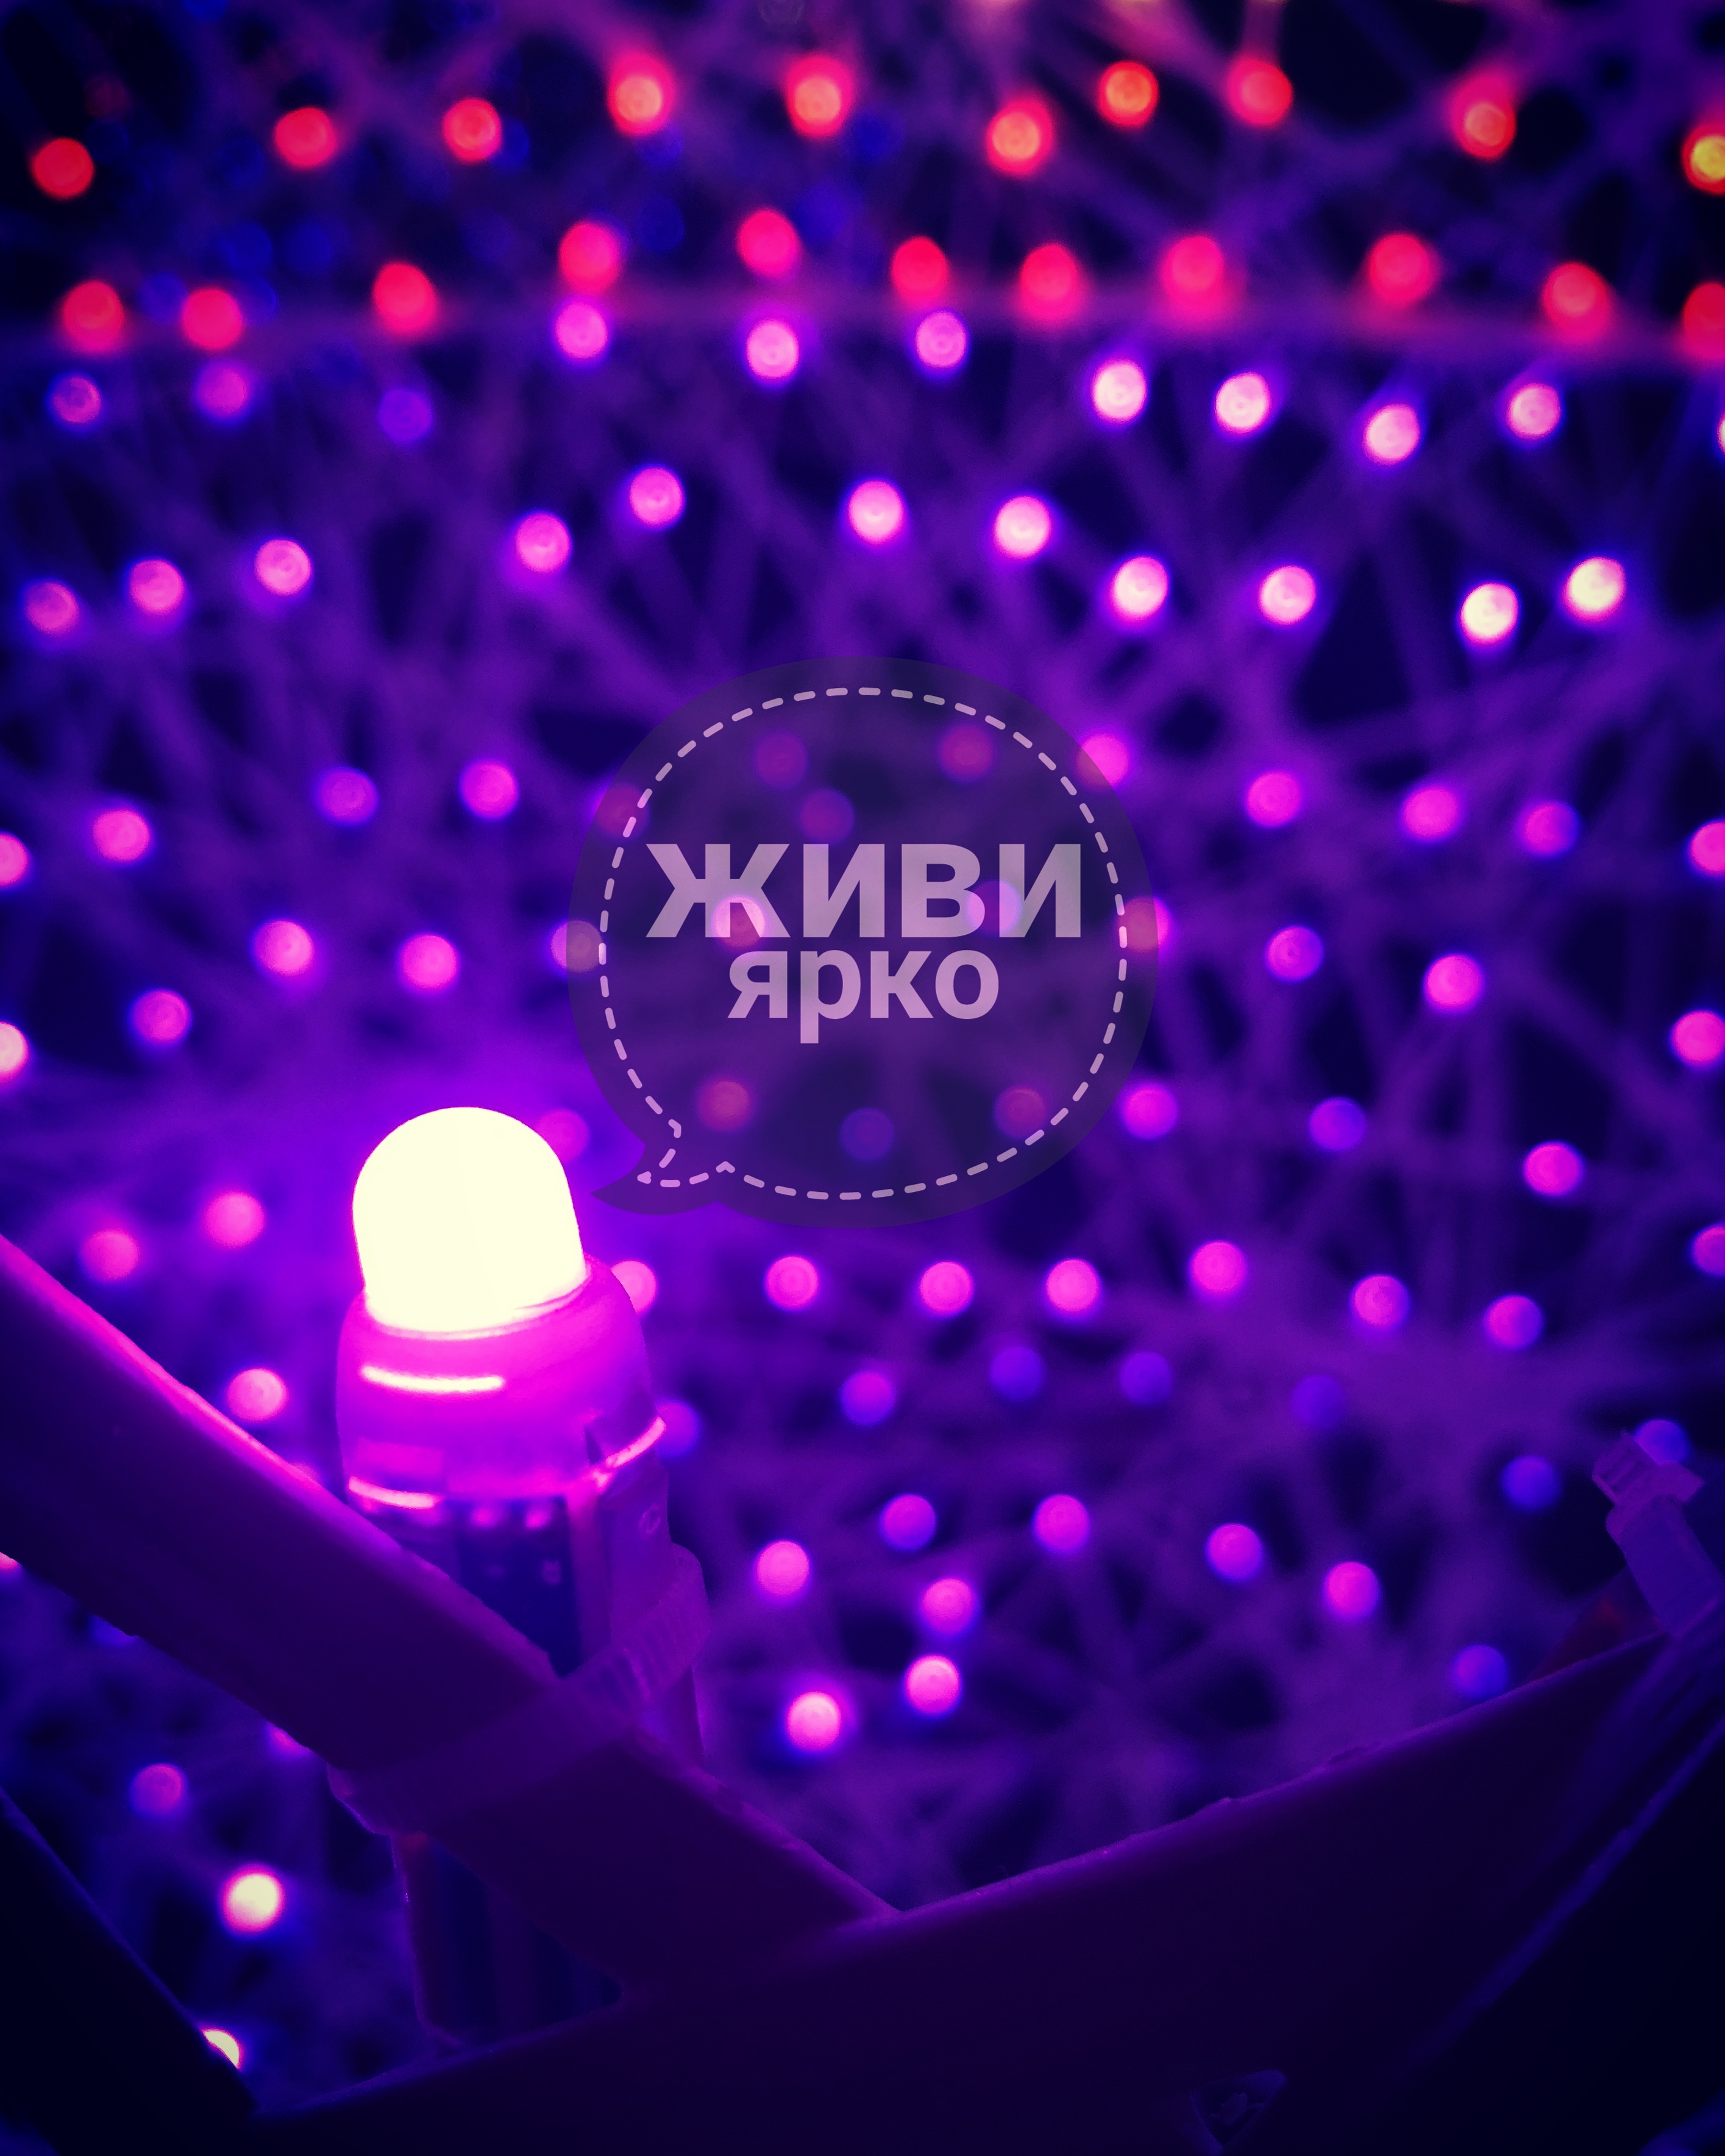
night, violet, purple, entertainment, light, disco, lighting, magenta, computer wallpaper, graphics, space